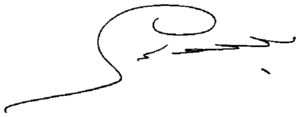
Ramzan Akhmadovitch Kadyrov, né le 5 octobre 1976, à Tsenteroï, est un homme d'État russe.